Halte Amsterdam ArenA

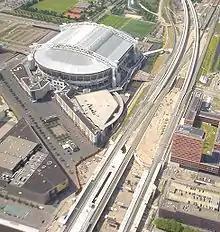
Aerial view, June 2005

Completed in 1996 along with the then newly constructed stadium, the station has one platform and one track and its train services are operated by the Nederlandse Spoorwegen. The station is specifically designed for supporter trains of away supporters of clubs for matches which are considered a high risk factor such as when Ajax play their arch-rivals Feyenoord, or against teams like FC Groningen for example. It is also sometimes used as a pickup point for Ajax fans for risk-games, or the Dutch cup final.